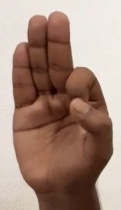
ASL sign: F